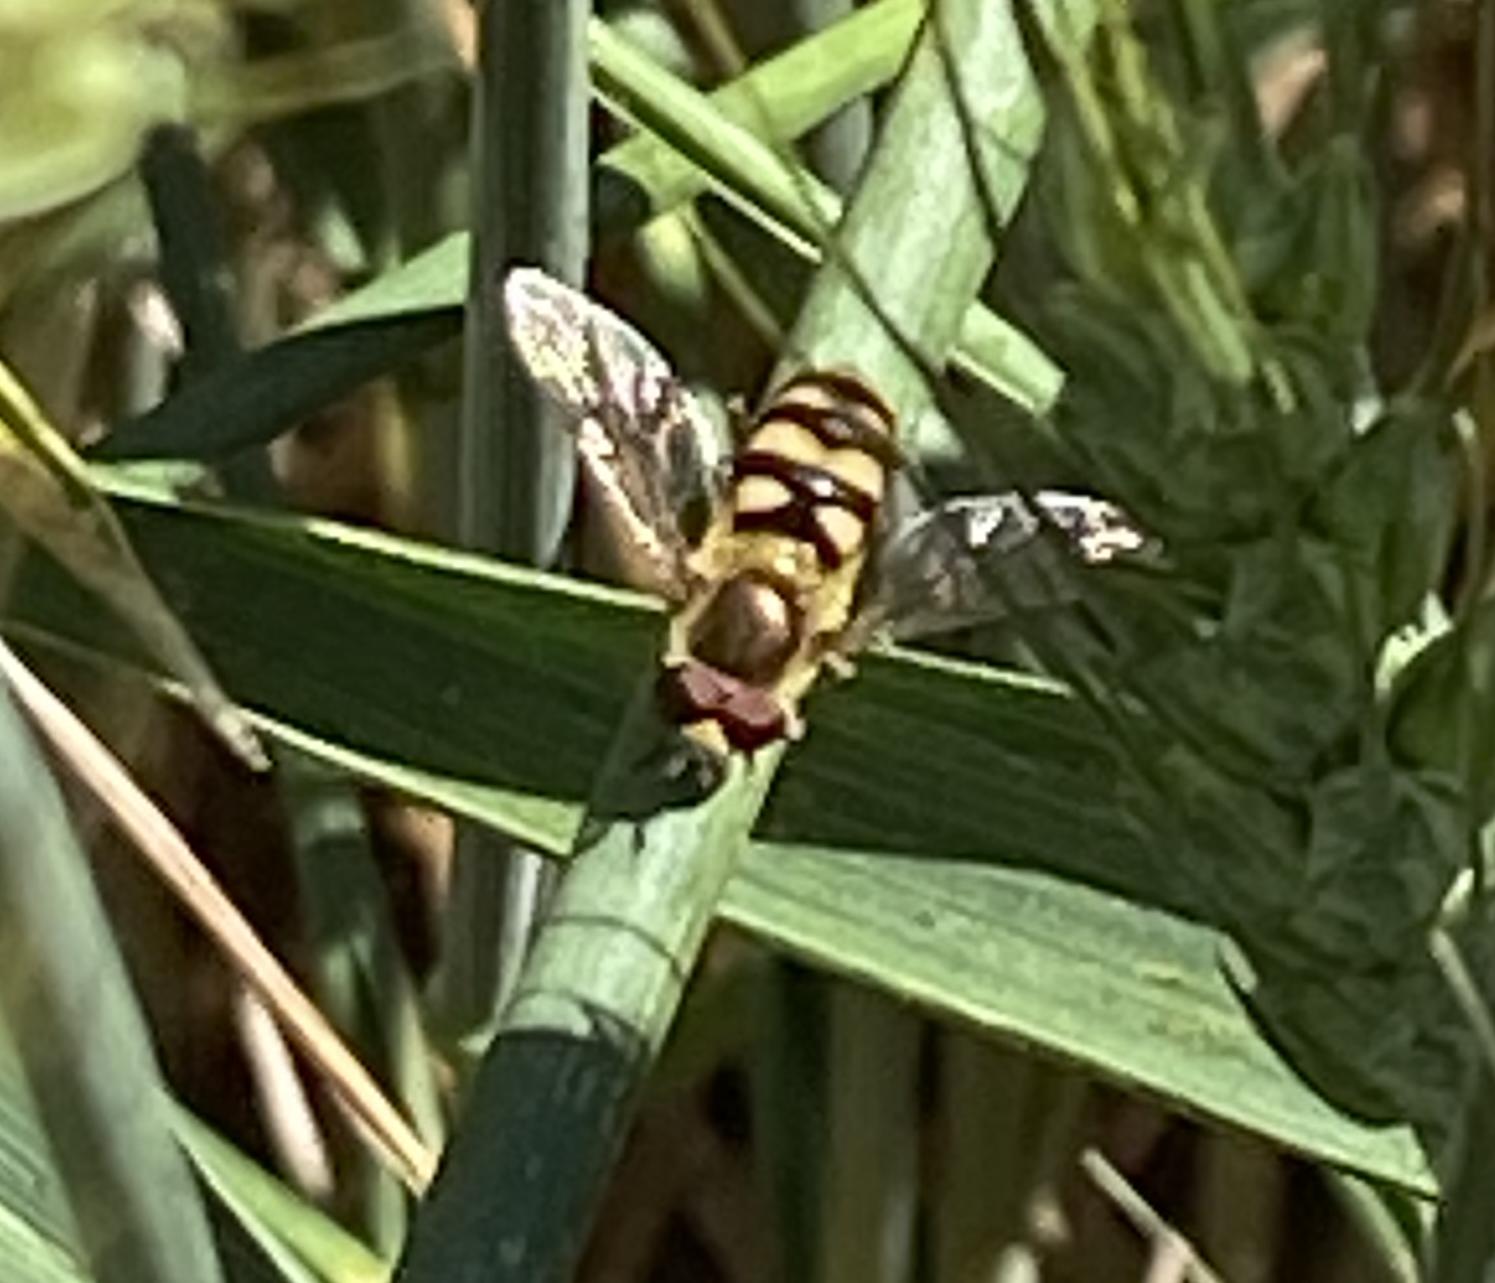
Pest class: predators